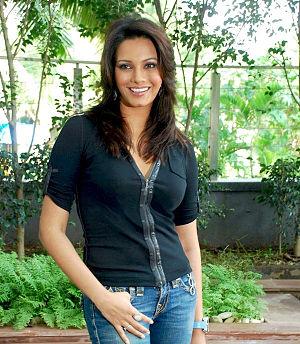
Miss Monde est un concours de beauté international qui élit chaque année une jeune femme Miss Monde. Il a été créé en 1951 au Royaume-Uni par Eric Morley. Depuis sa mort en 2000, sa veuve, Julia Morley, est présidente du comité Miss Monde. Ce concours fait partie, avec Miss Univers, Miss Terre et Miss International, des 4 plus grands concours de beauté internationaux.